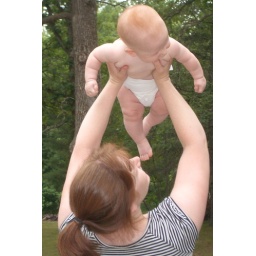
Being a boy wearing only a diaper, flying high in the air.